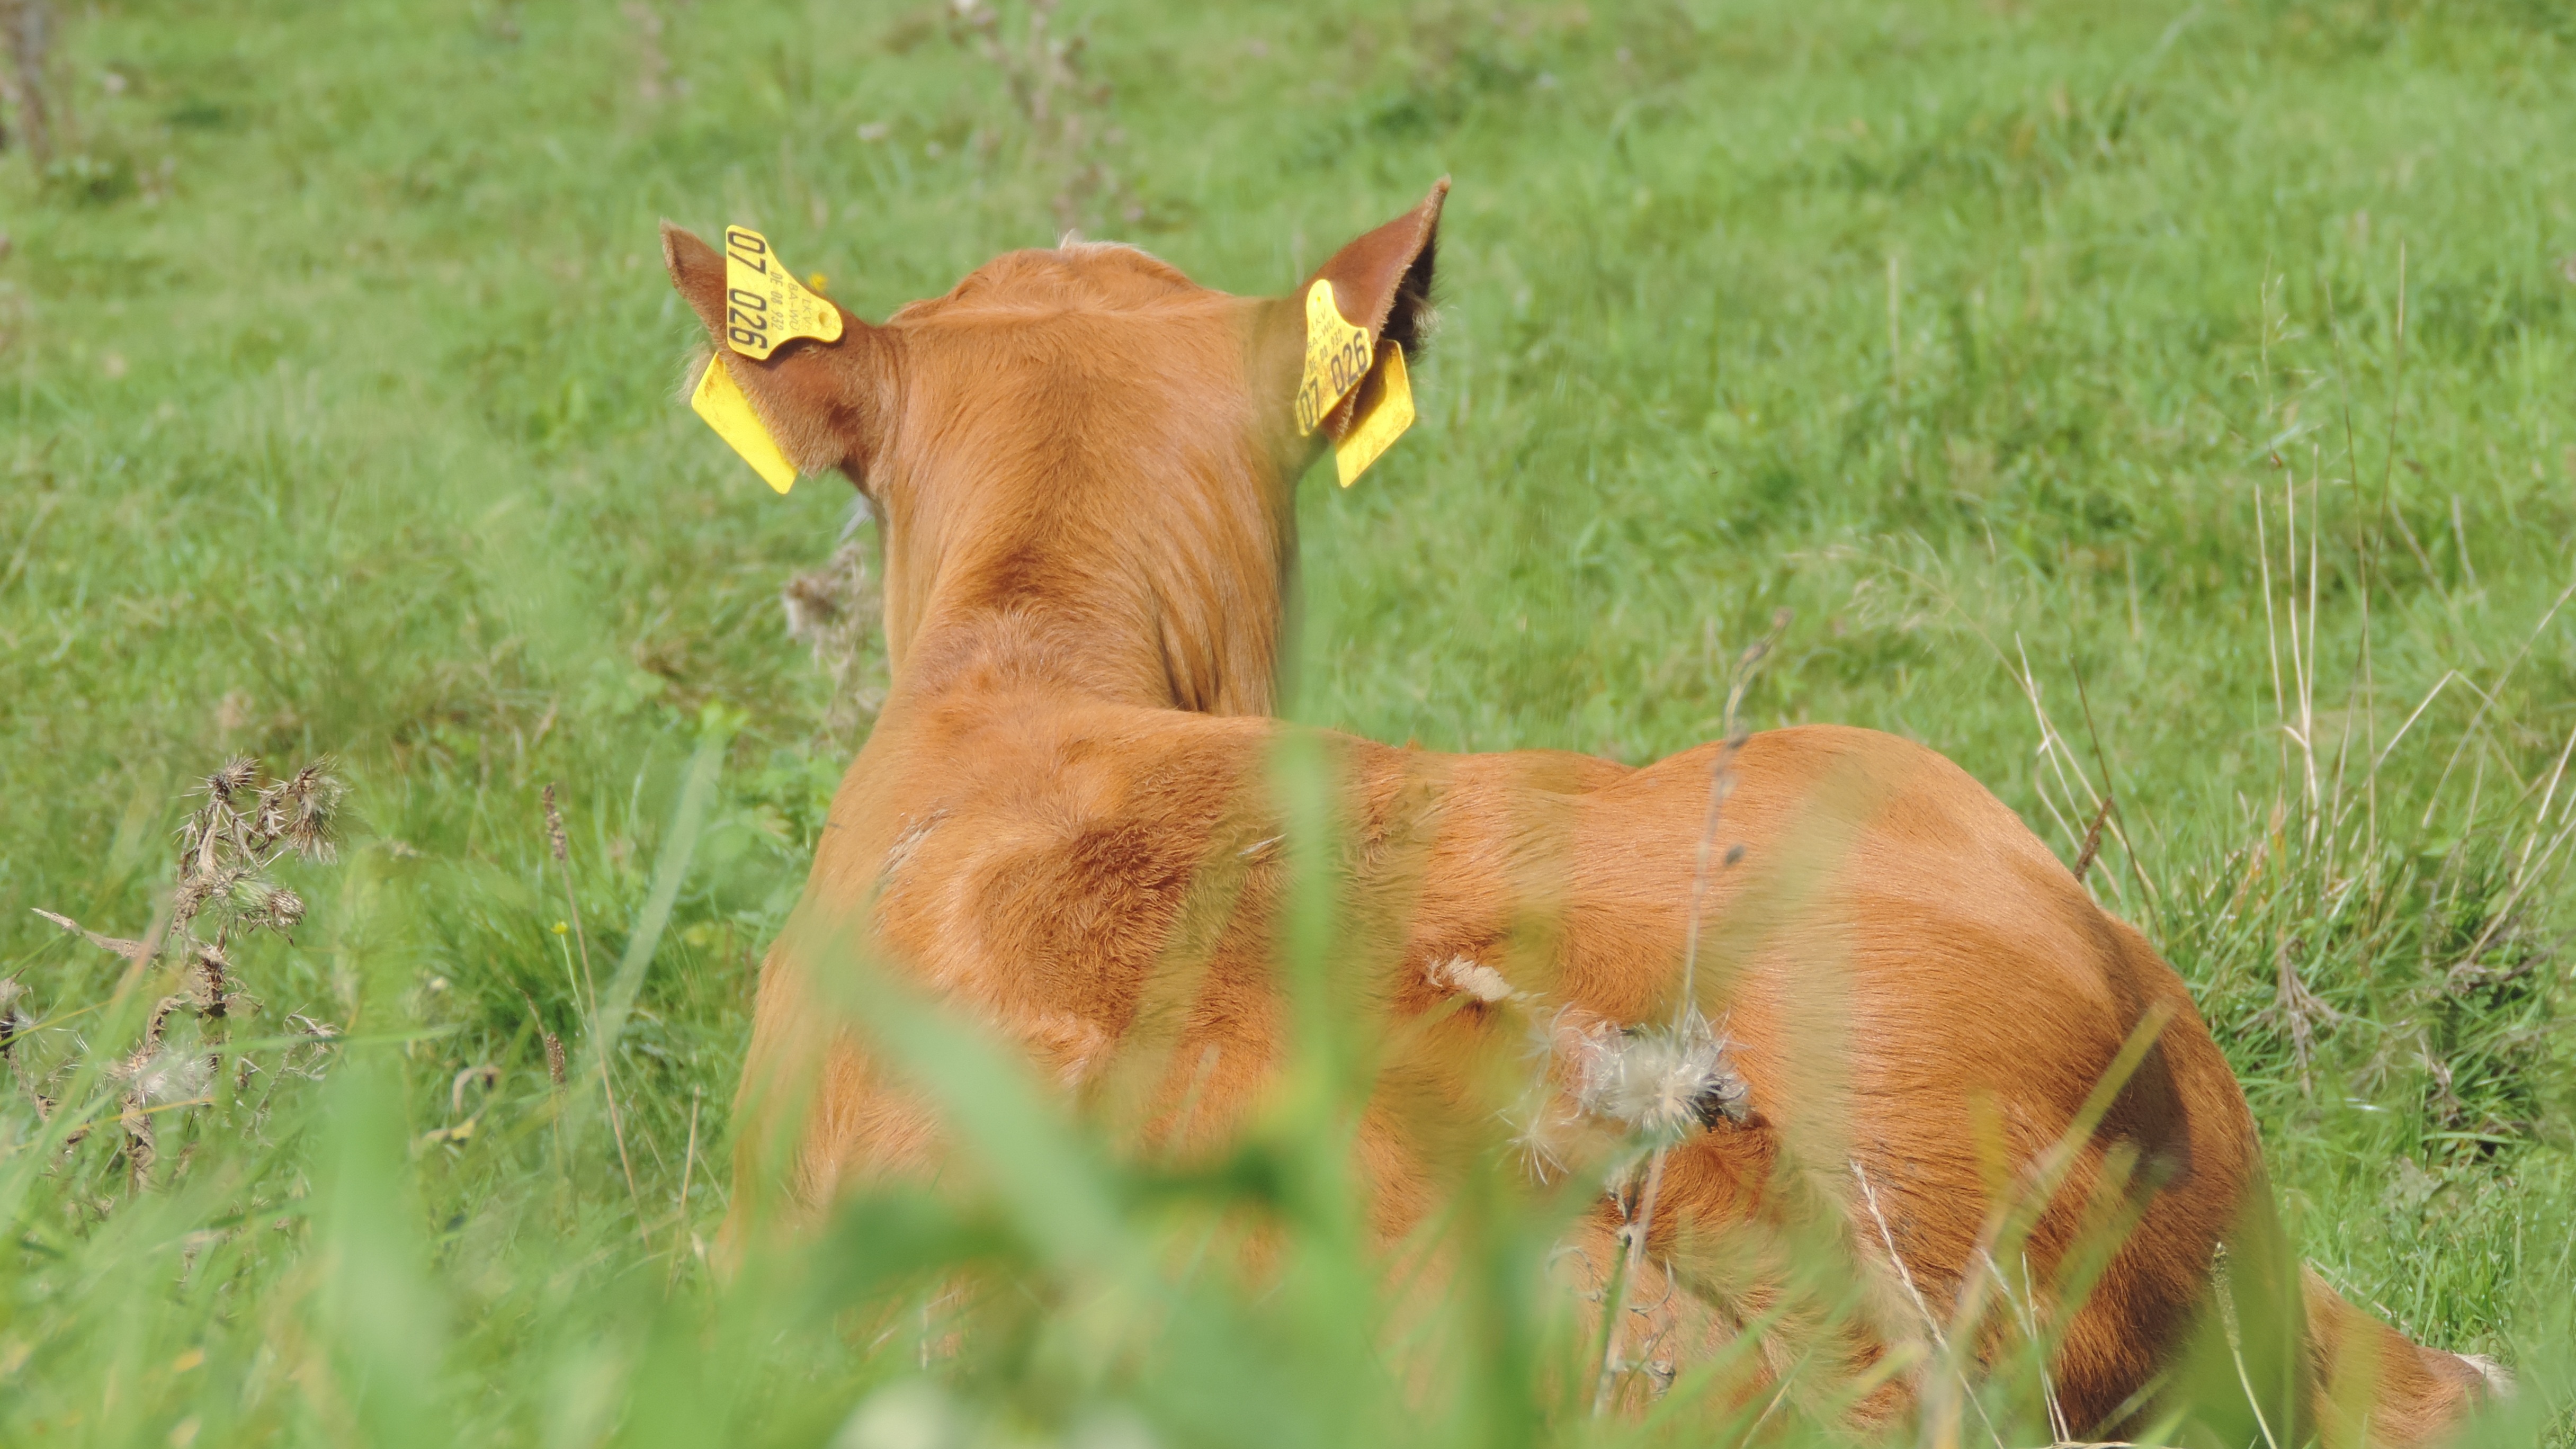
nature, grass, meadow, prairie, wildlife, cow, cattle, pasture, grazing, mammal, agriculture, beef, fauna, calf, grassland, vertebrate, foal, white tailed deer, dog like mammal, dhole